Palmer Square

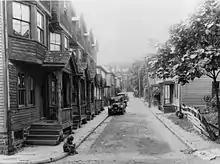
Baker's Alley looking south toward Nassau Street c. 1925, a historic African-American neighborhood displaced by Palmer Square

In order to build the original Square, Baker Street was removed in 1929 and its houses, the center of the original African-American neighborhood of Princeton, were moved to Birch Avenue. Contemporary accounts of the project portrayed the African-American neighborhood as "a dingy small-town slum."